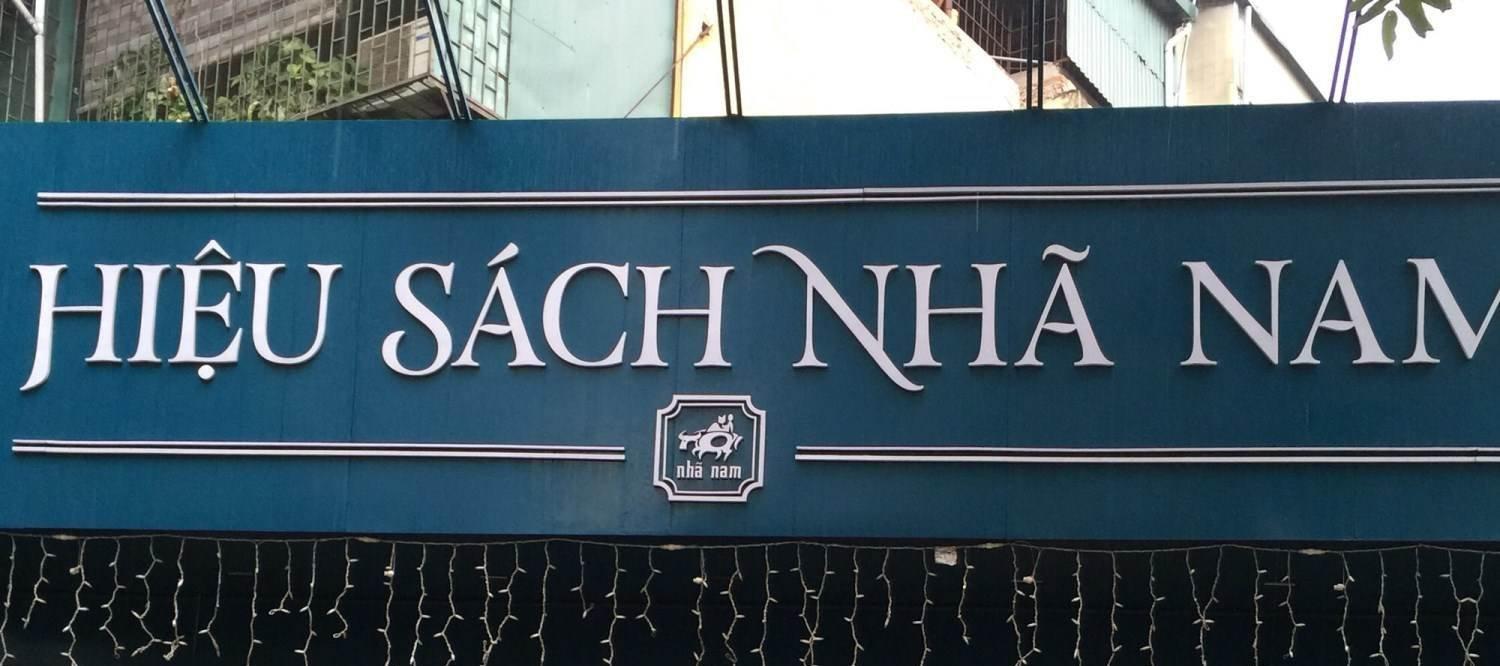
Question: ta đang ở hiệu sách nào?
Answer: ta đang ở hiệu sách nhã nam